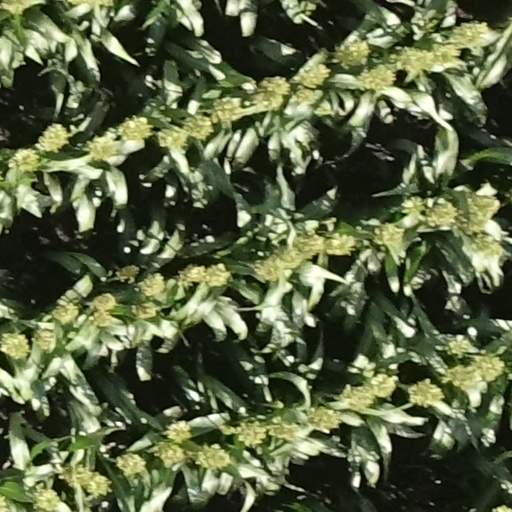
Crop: sorghum